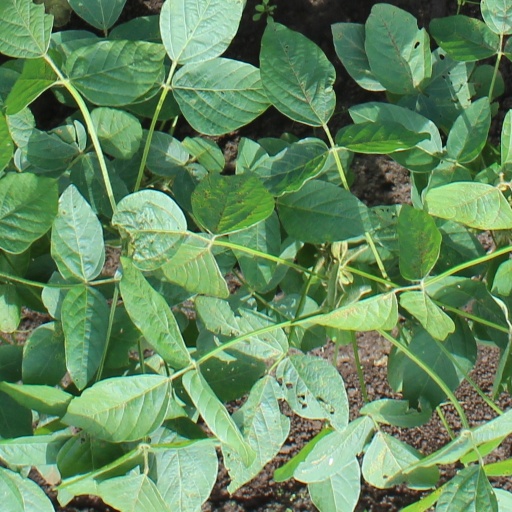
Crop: soybean